Jon Phillips Armour Collection

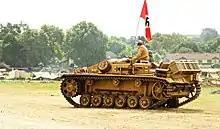
Completed StuG III July 2016

The Jon Phillips Armour Collection is a private collection of armoured vehicles owned by Jon "Welderbeast" Phillips, a mobile welder and World War II vehicle hobbyist from Hoo, England. The collection includes a replica Panzerkampfwagen III Ausf. A, a restored original Sturmgeschütz III Ausf. D, and a restored Volkswagen Schwimmwagen.